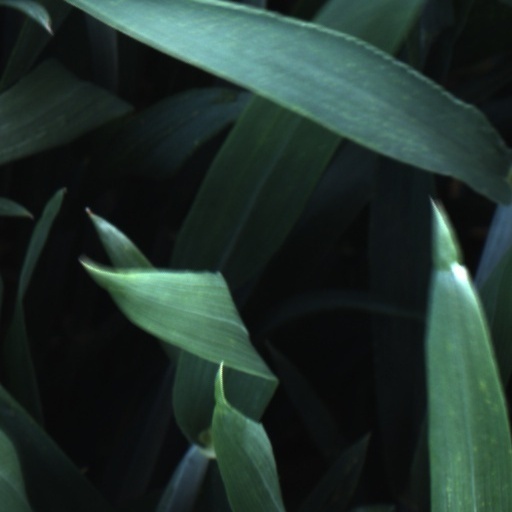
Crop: wheat